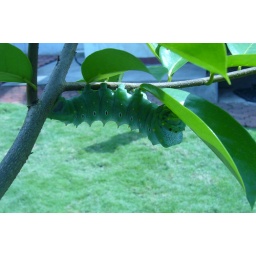
Huge caterpillar clinging to a guyabano fruit tree in our backyard.